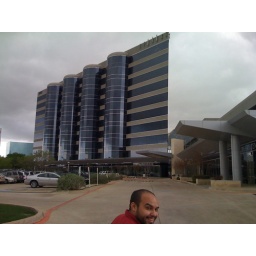
storms coming in created this odd affect on our office building